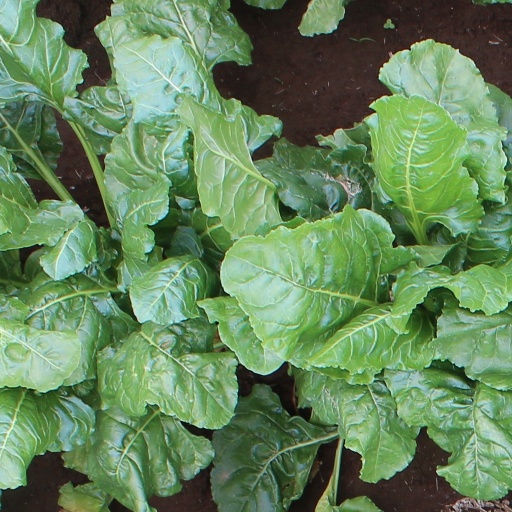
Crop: sugar beet